Tropical Wet Forests (US and Mexico)

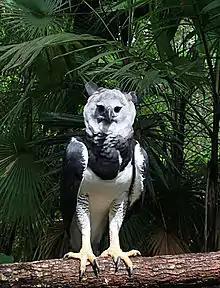
Harpy eagle

The two main keystone species of the Tropical Wet Forest ecoregion are the American crocodile and the Mexican jaguar. They are both top predators and influence the population of their prey. American crocodiles create habitat for many creatures through their water holes and the paths they create. Their diet consists of fish, snails, birds, frogs, and mammals that come to the water's edge. Males can grow up to 15 feet long and weigh up to 2,000 pounds while females range from 8–13 feet. Their average life span is around 45 years. Females lay a clutch of between 20 and 60 eggs which hatch after an average of 85 days. The mother leaves the young to fend for themselves after a few days. The jaguar is the third largest cat in the world and the largest in North America. It is between 5 and 8 feet, nose to tail, and weighs between 140 and 300 pounds. Their average lifespan in the wild is 12–16 years while in captivity it ranges from 20 to 27 years. They have been observed to prey on around 85 different species, the most common of which are terrestrial mammals, they prefer giant anteaters, capybaras. Females become sexually mature around 2–3 years while males become sexually mature around 3–4 years. They have a gestation period of about 100 days and give birth to an average litter of 2 cubs. The cubs are able to open their eyes after about 8 days and are able to walk 10 days after that. They stay with their mother for a year and a half.